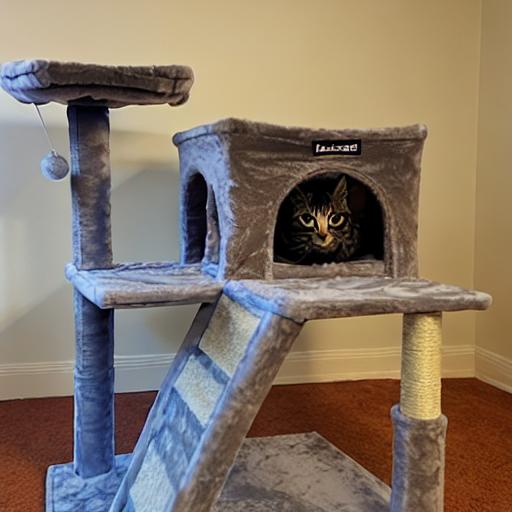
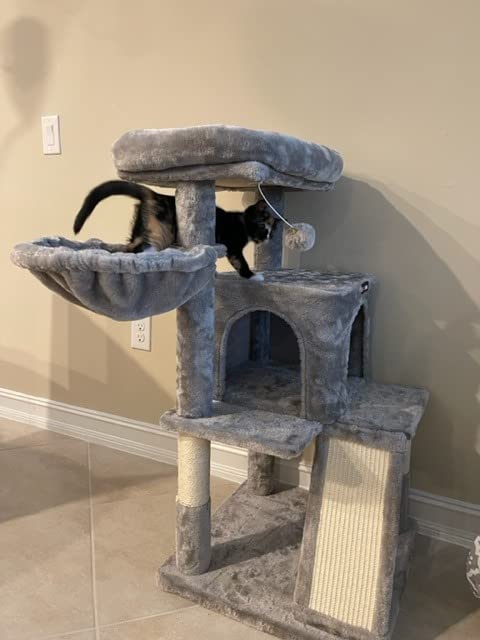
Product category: items_cat tree
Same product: no